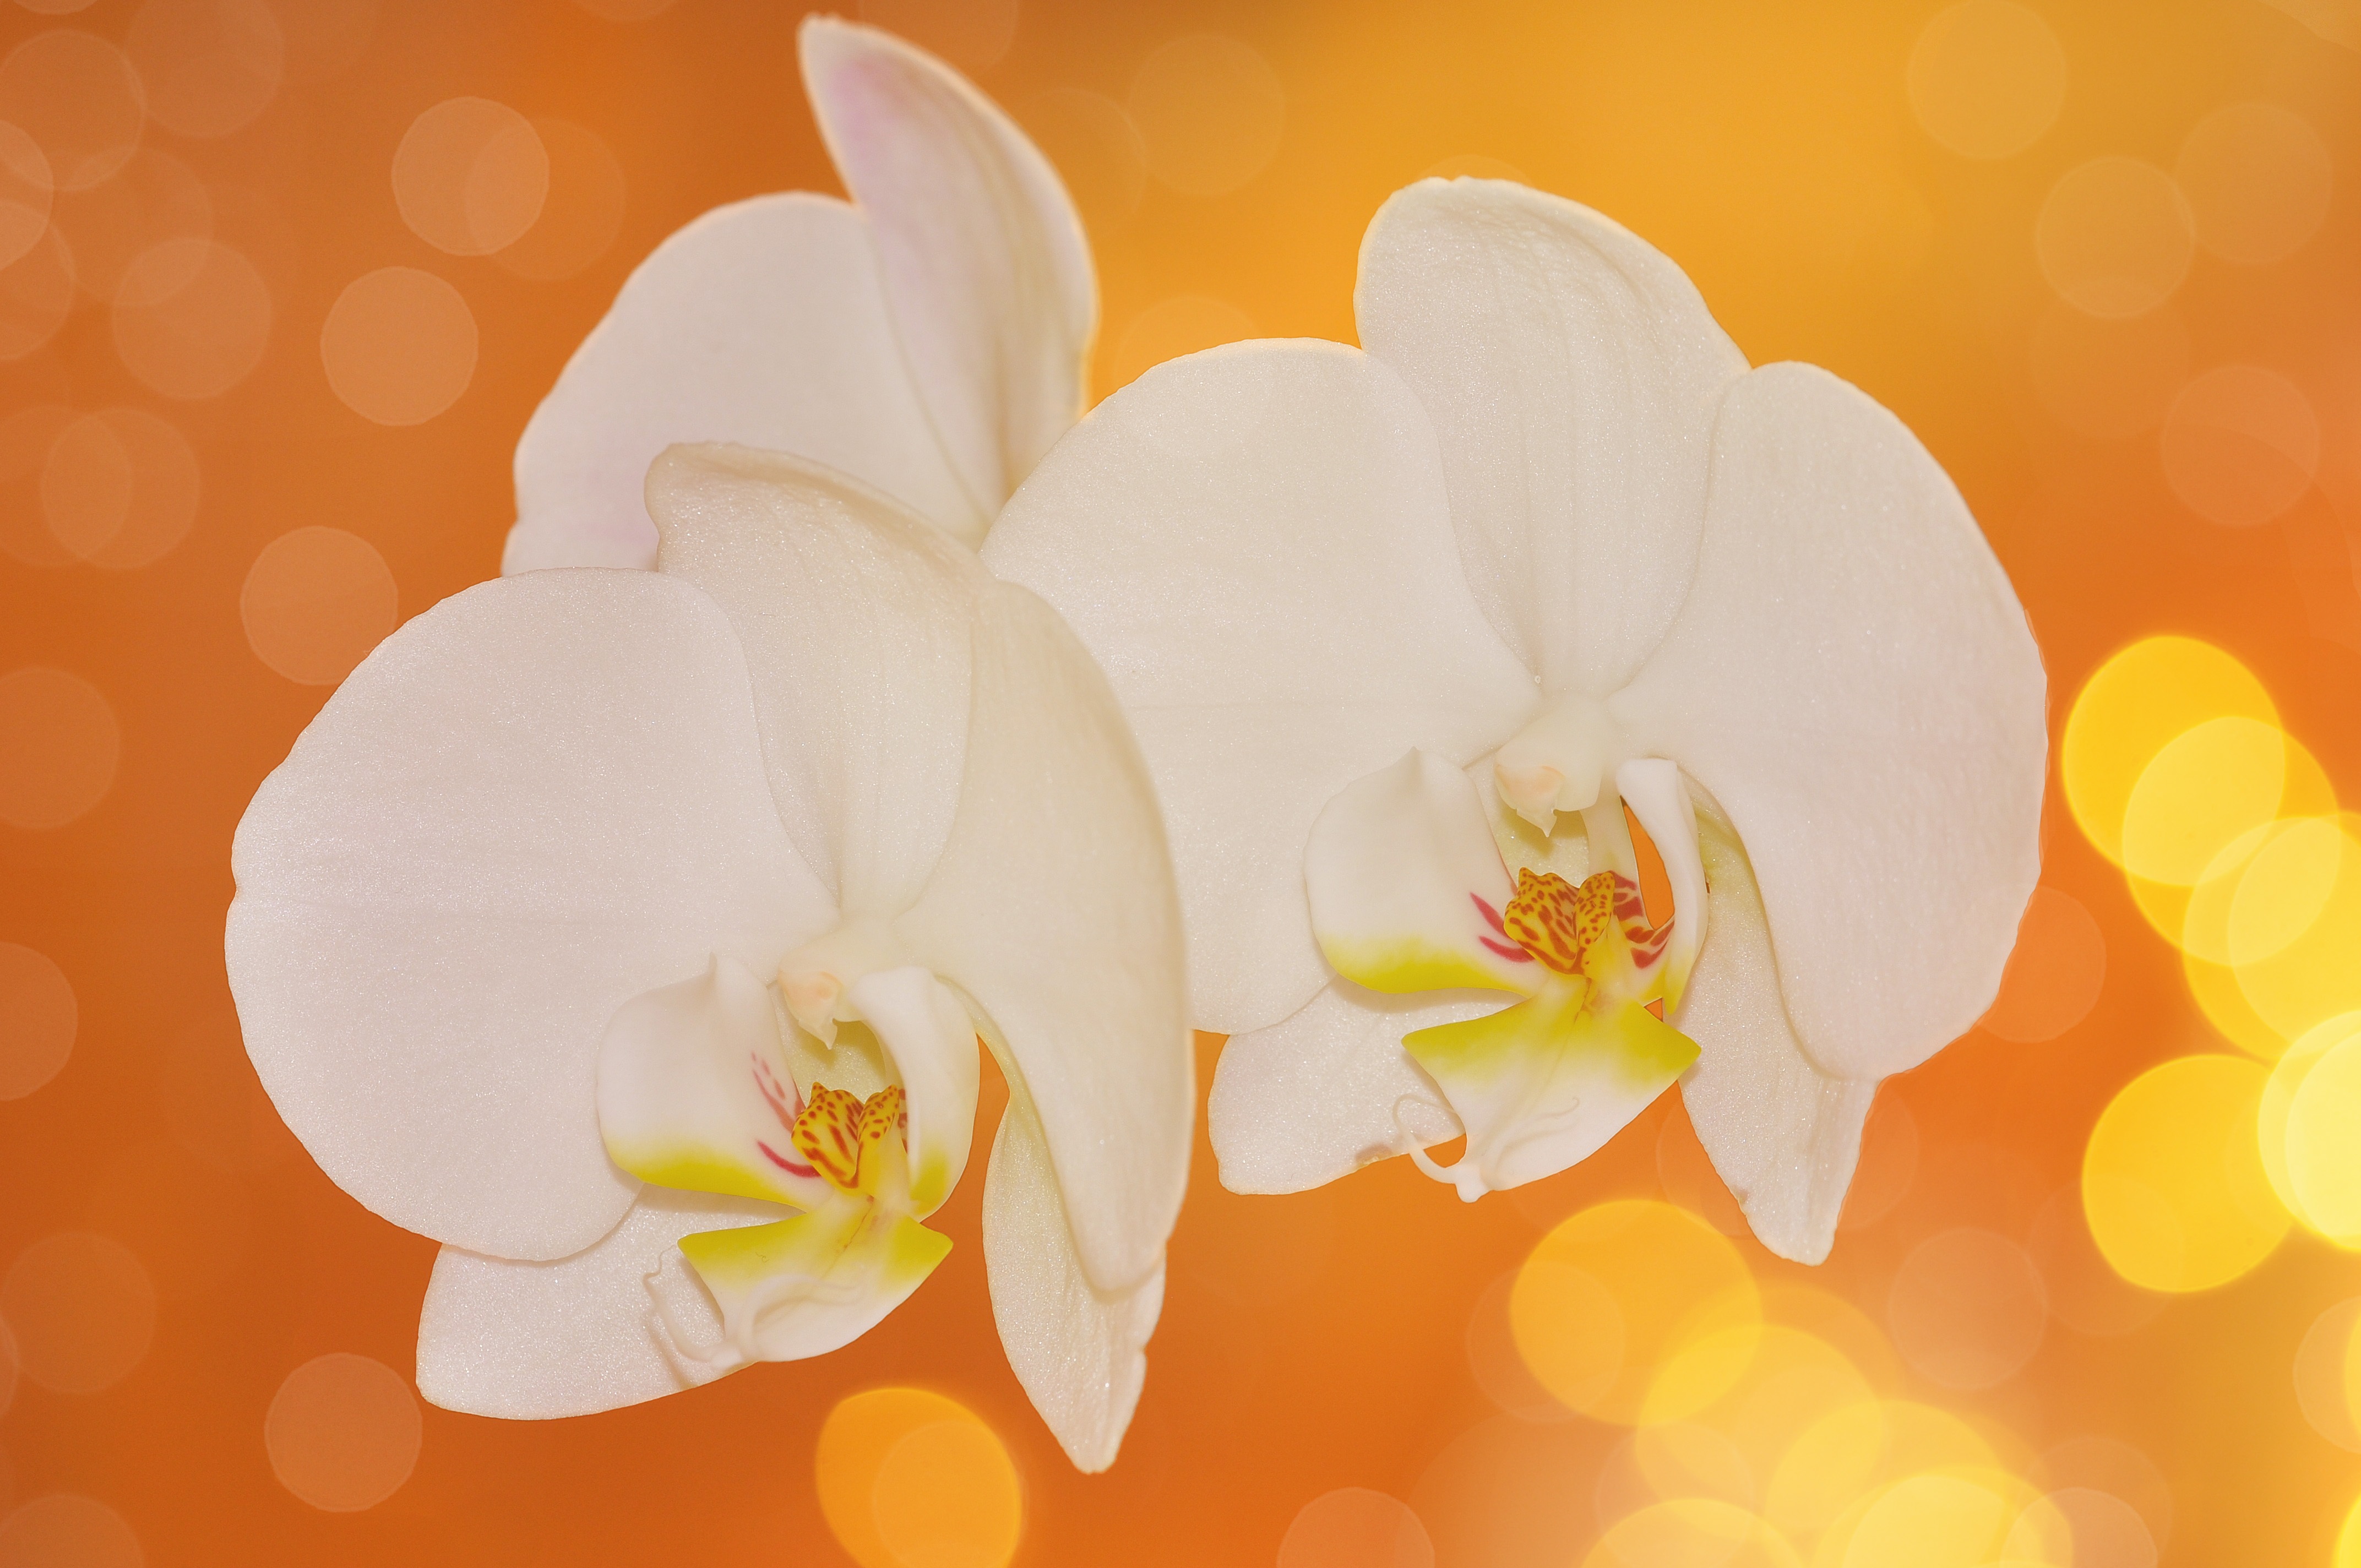
blossom, bokeh, plant, white, flower, petal, yellow, flora, orchid, flowers, close up, macro photography, flowering plant, land plant, moth orchid